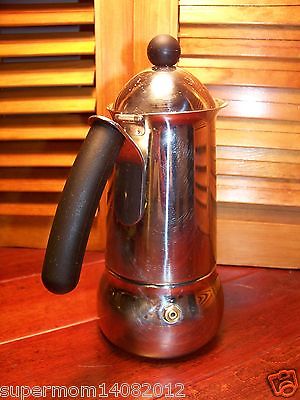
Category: coffee maker